Houston Chronicle

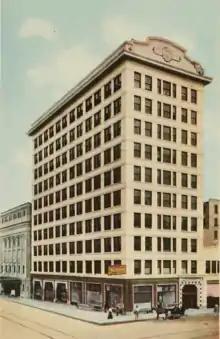
Illustration of the "Houston Chronicle" building, 1913

In 1911, city editor George Kepple started Goodfellows. On Christmas Eve 1911, Kepple passed a hat among the "Chronicle"s reporters to collect money to buy toys for a shoe-shine boy.